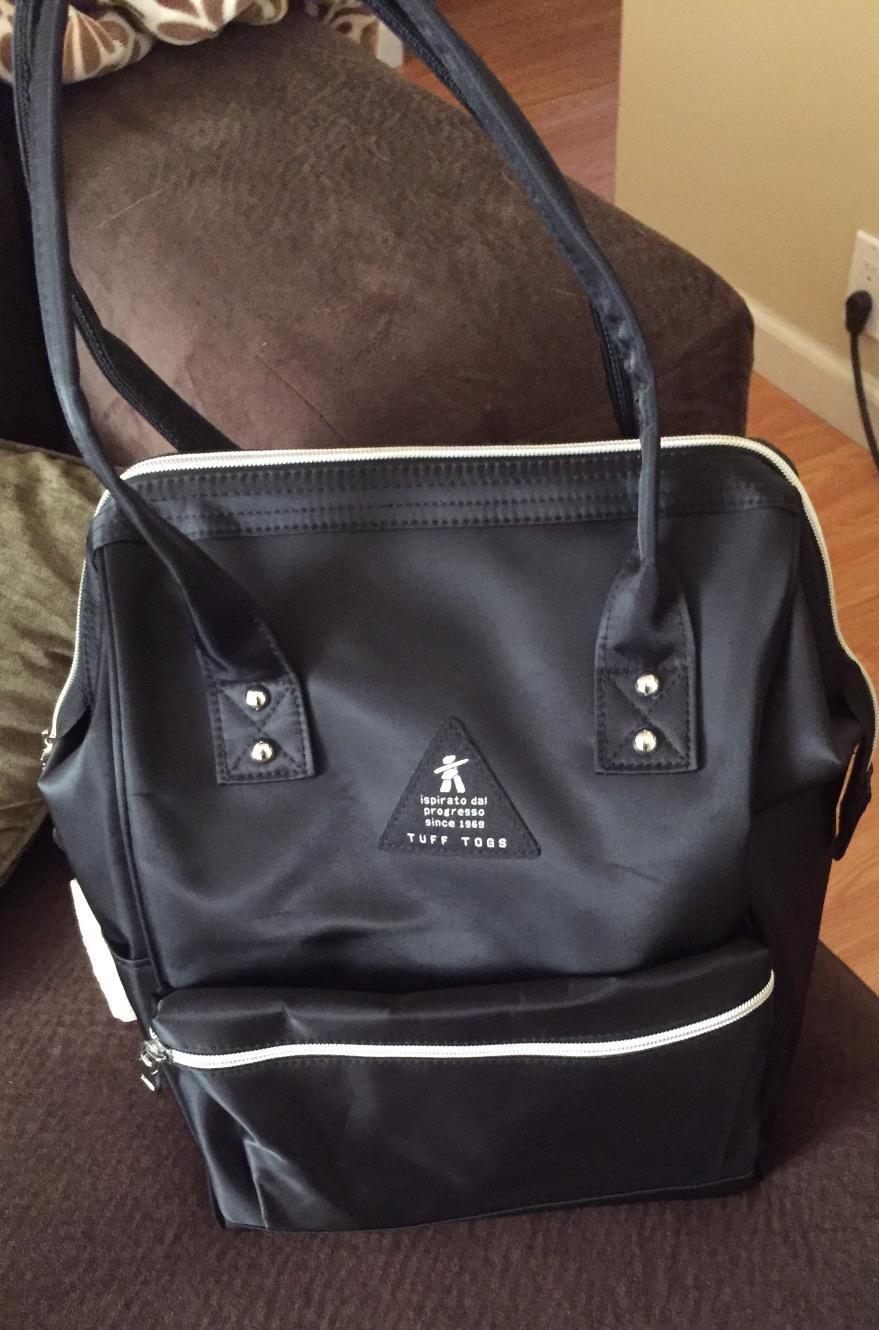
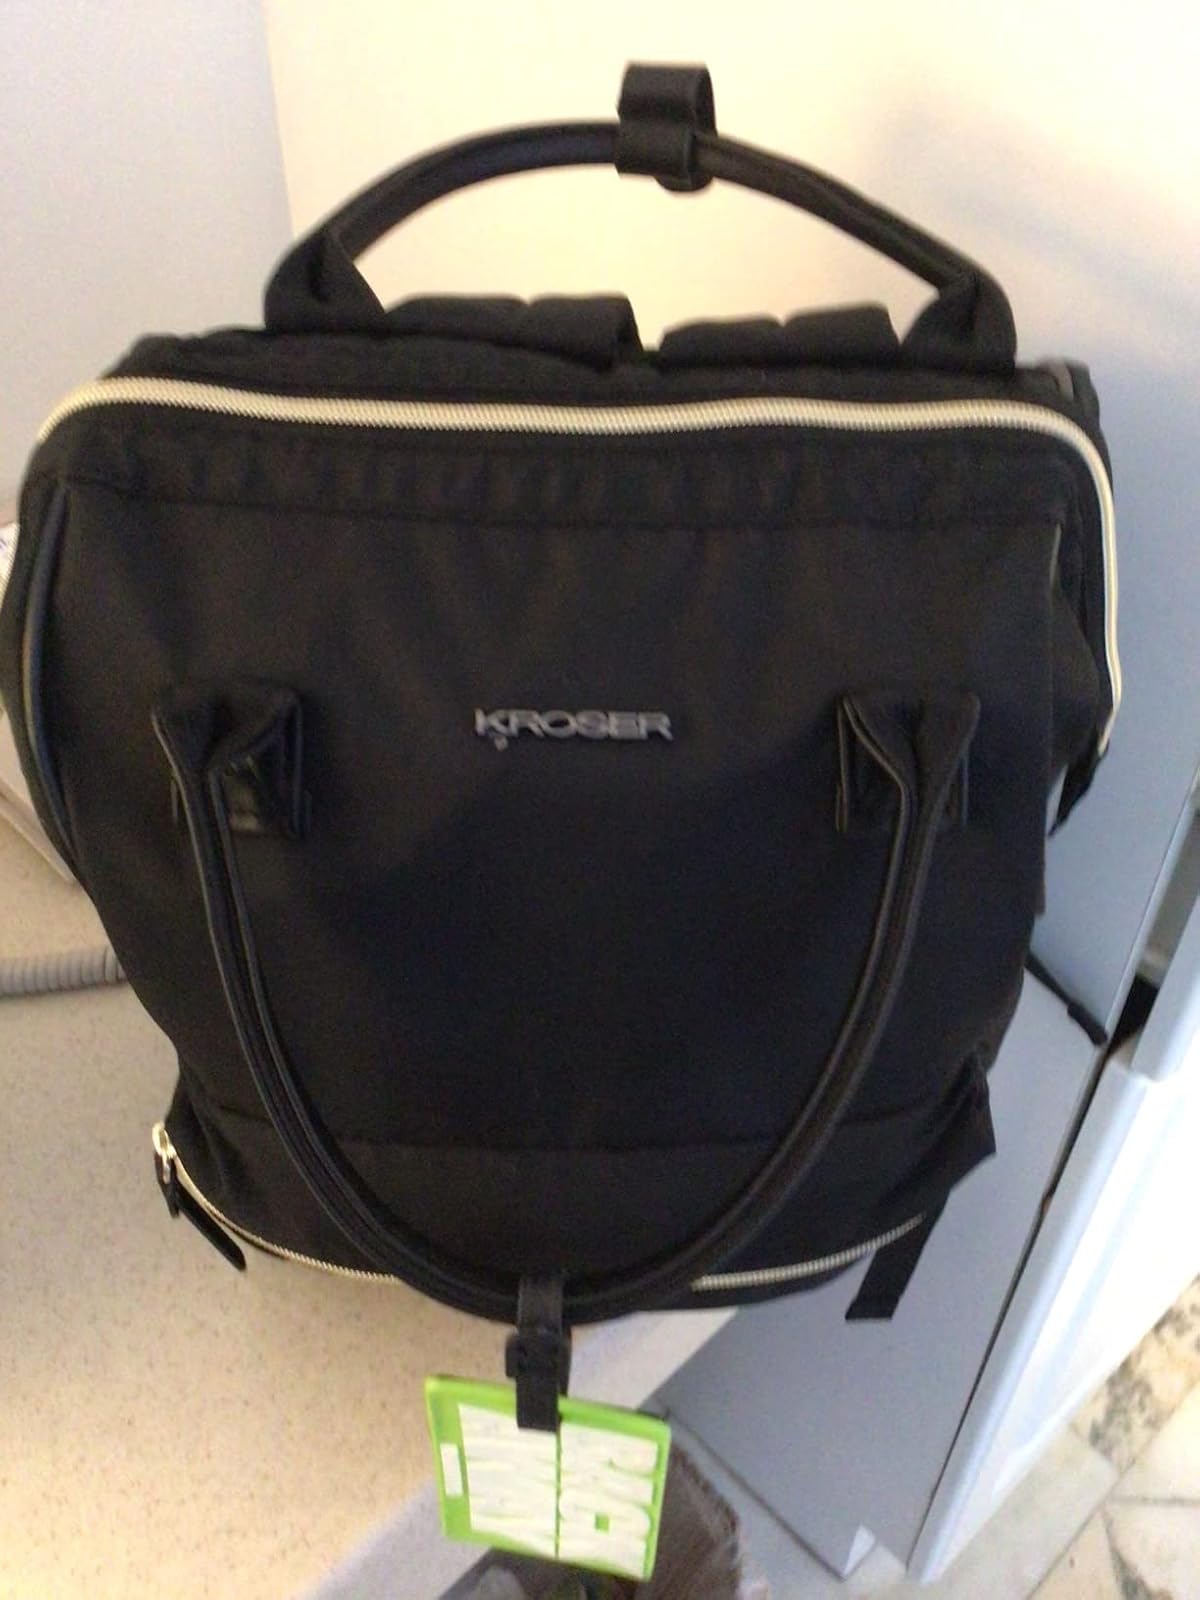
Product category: bag
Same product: no